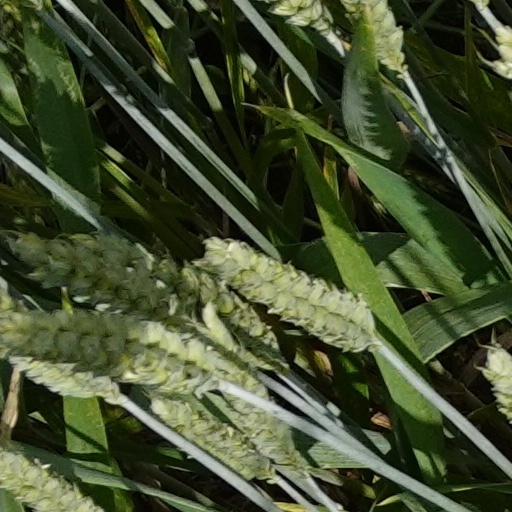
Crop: wheat